Radnage

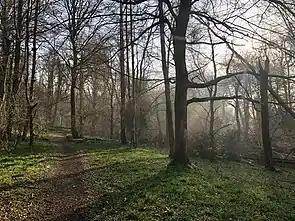
A view of Bottom Wood in the spring

St Mary the Virgin is the local parish church, situated towards the northeastern edge of the parish. The church is part of the West Wycombe benefice, the building is Grade 1 listed.